Miles Whitney Straight

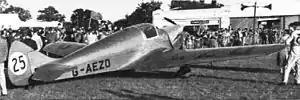
M.11A Whitney Straight (G-AEZO), after finishing 2nd in the King's Cup Air Race at Hatfield, 11 September 1937

The Miles M.11 Whitney Straight was a 1930s twin-seat cabin monoplane designed and produced by the British aircraft manufacturer Miles Aircraft. It was named after Whitney Straight, a Grand Prix motor racing driver, aviator and businessman. The aircraft was the first to combine a side-by-side seating arrangement with an enclosed cockpit for the general aviation sector.